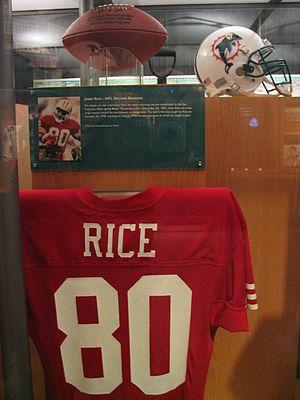
Jerry Rice, né le 13 octobre 1962 à Starkville dans le Mississippi, est un joueur américain de football américain. Il est considéré comme le meilleur wide receiver et l'un des meilleurs joueurs de l'histoire de la National Football League.